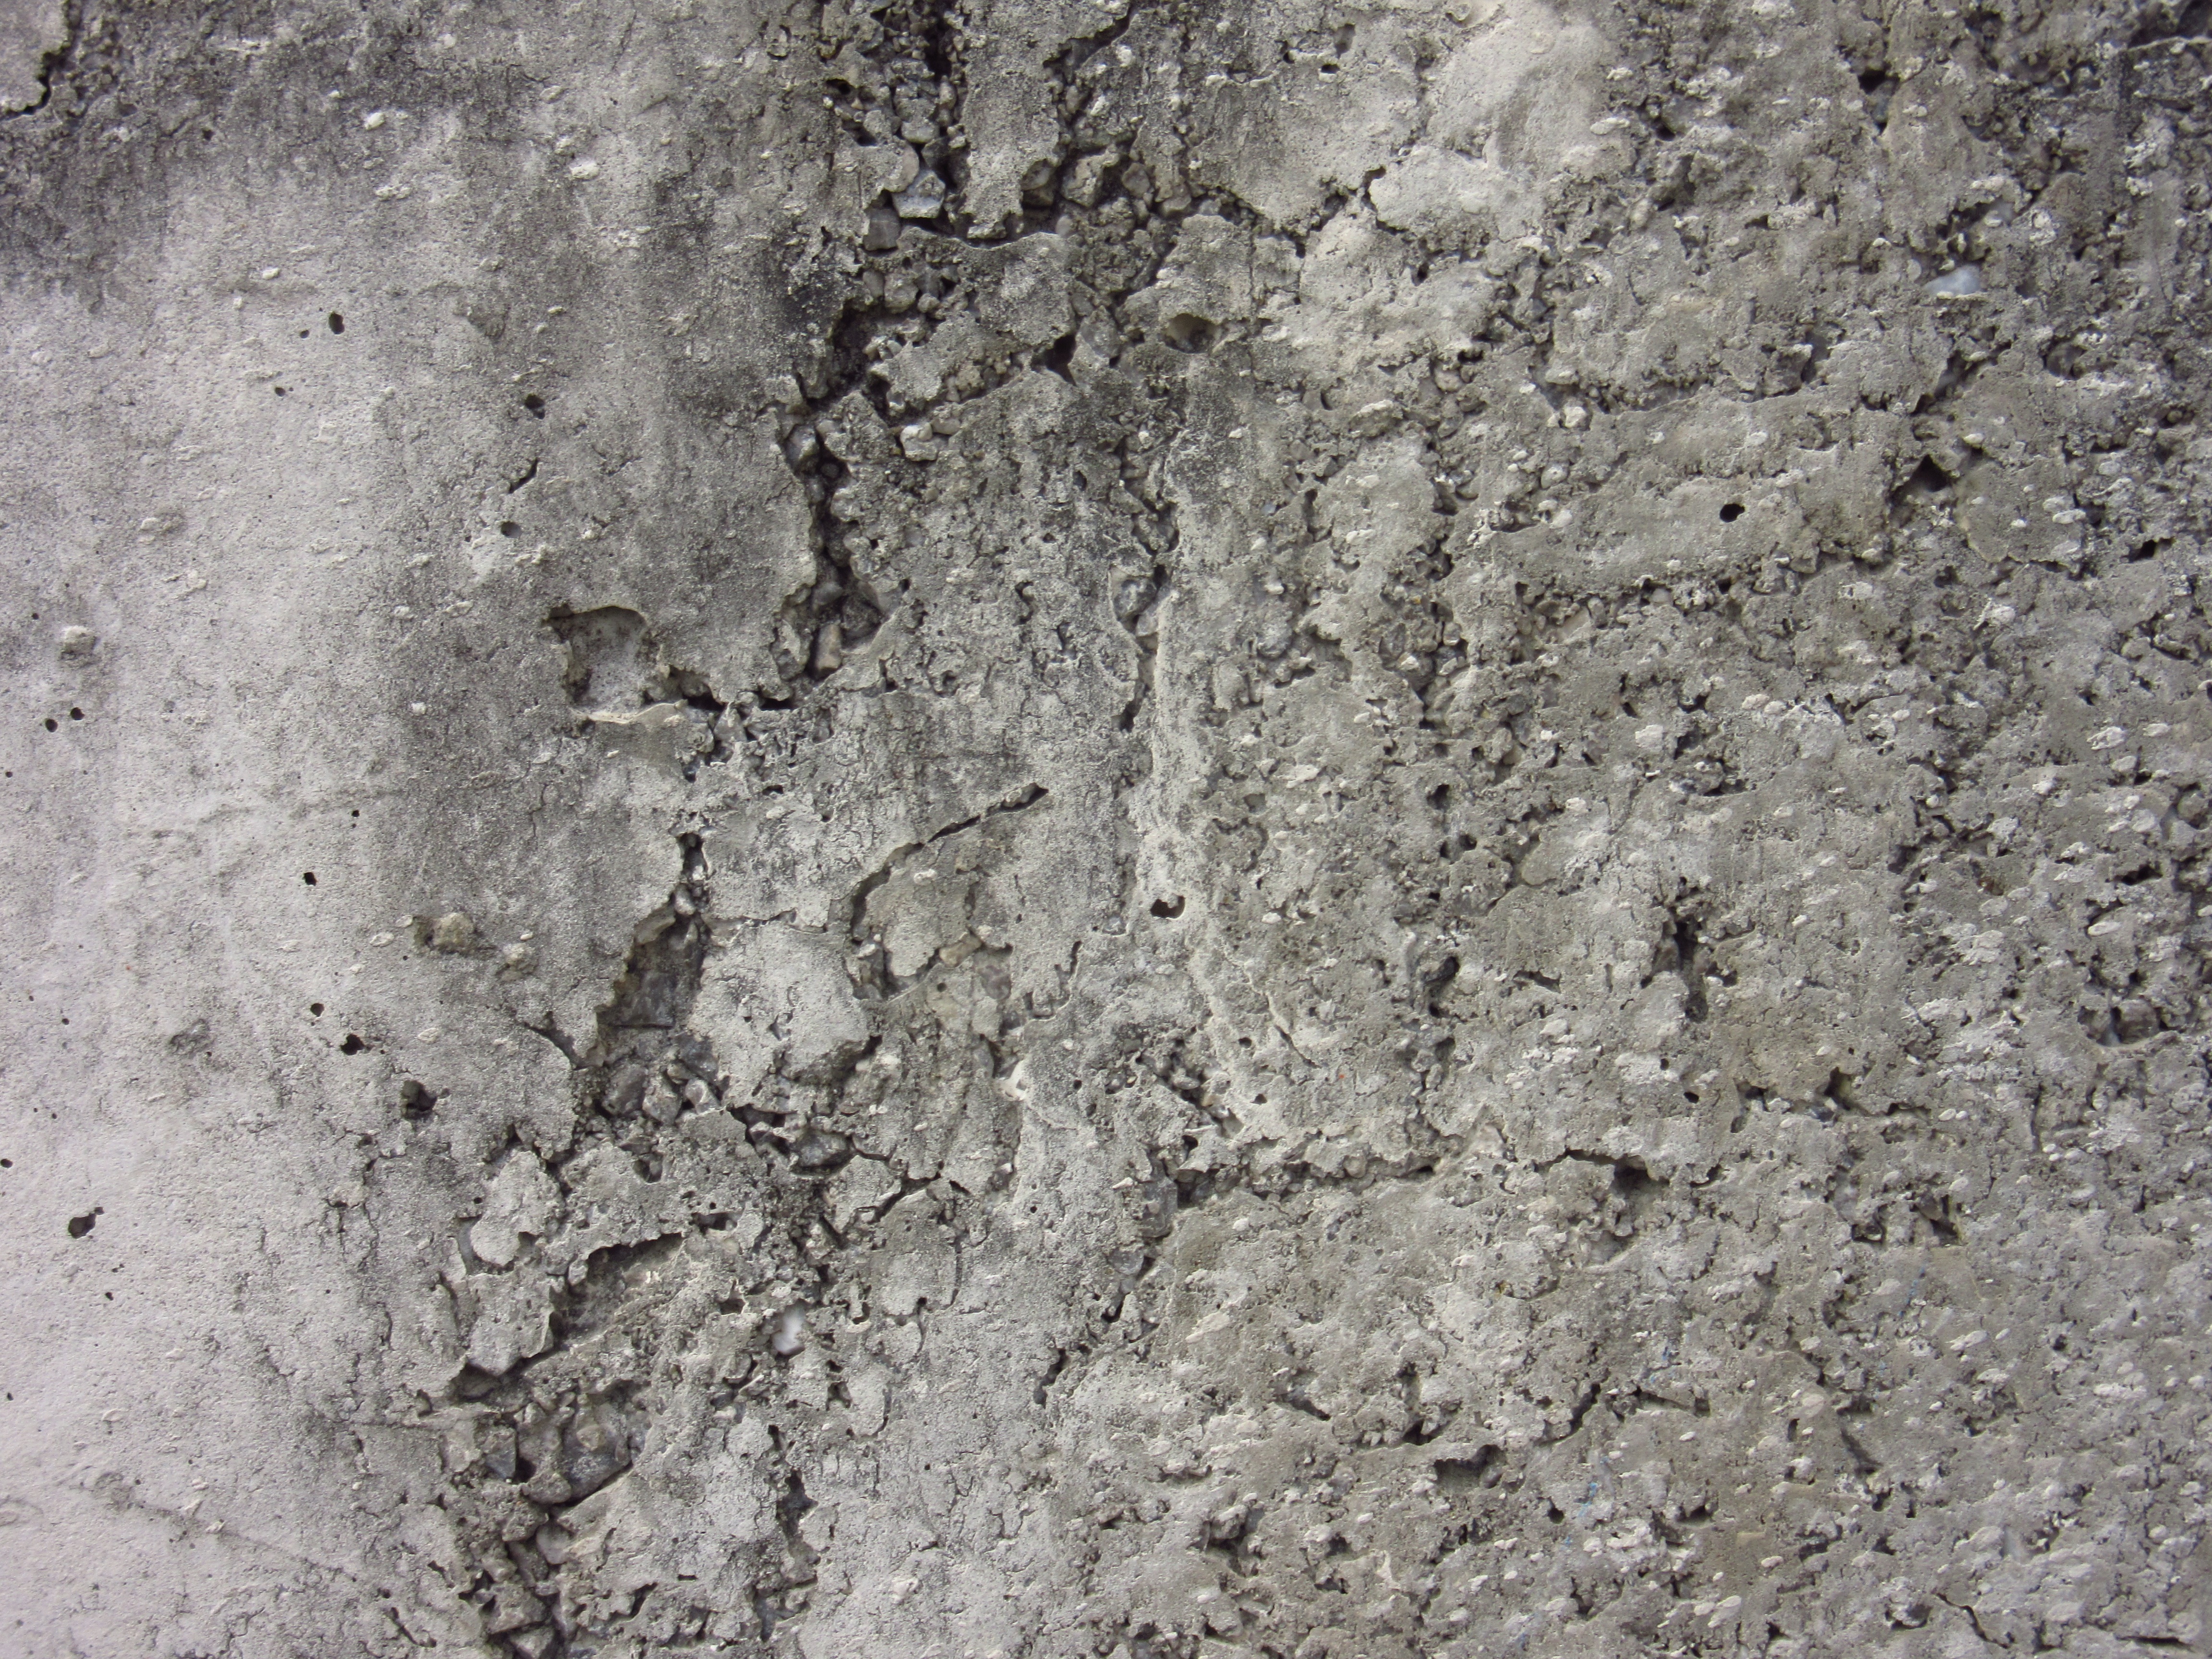
rock, structure, wood, texture, wall, asphalt, pattern, soil, stone wall, close, material, concrete, surface, concrete wall, geology, flooring, rauh